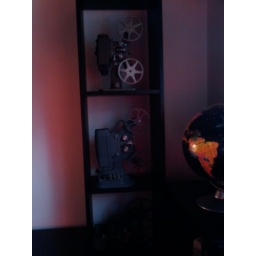
projectors in blue house